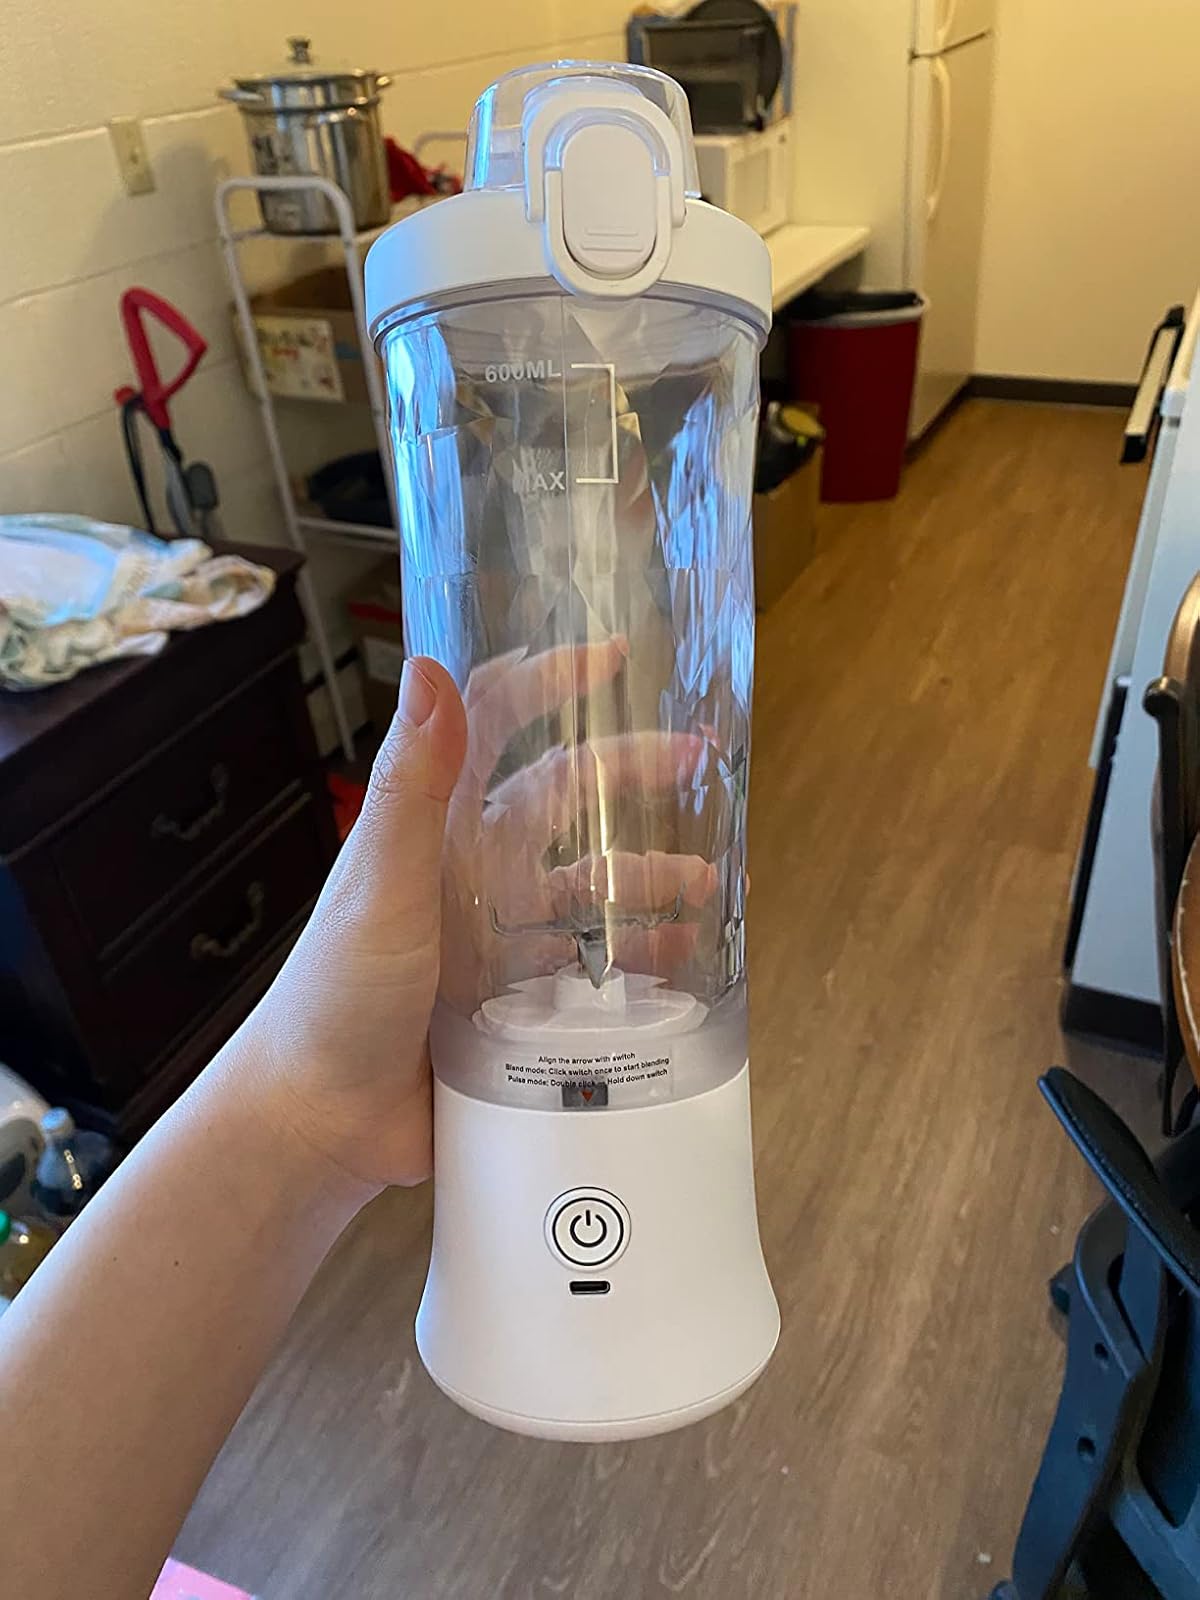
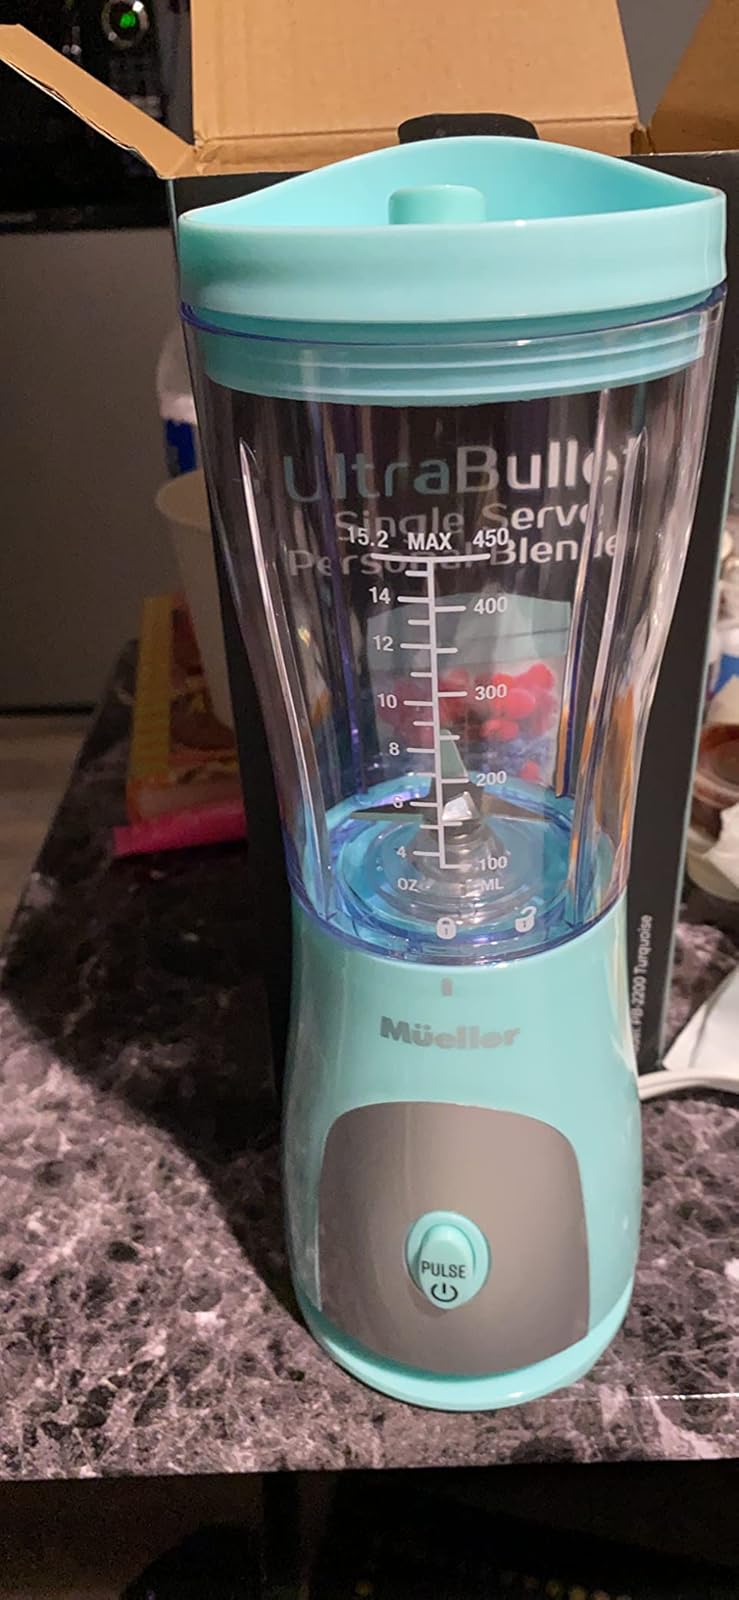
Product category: items_blender
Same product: no